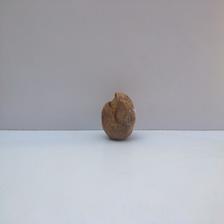
Size: Spoiled